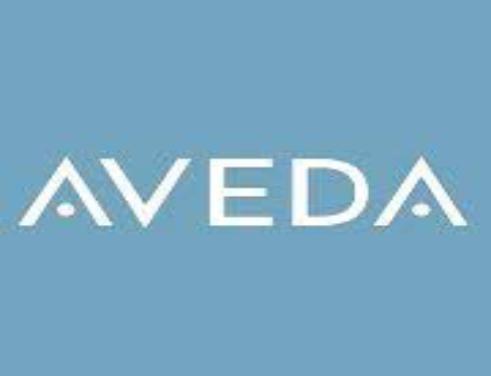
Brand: Aveda
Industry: Necessities